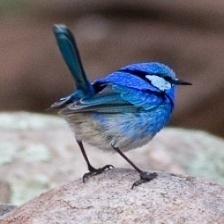
Species: SPLENDID WREN
Scientific name: MALURUS SPLENDENS